Not Quite the Diplomat

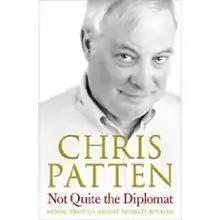

Not Quite the Diplomat: Home Truths About World Affairs is a book by British politician and former Hong Kong governor Chris Patten. The book was published by Penguin Books in September 2005. The book serves as a pseudo successor to Patten's previous book, "East and West". "Not Quite the Diplomat" was later rewritten for the American market under the title of "Cousins and Strangers: America, Britain, and Europe in a New Century".